Omeisaurus

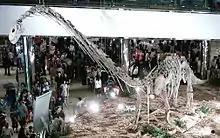
"O. tianfuensis" mount on display in Hong Kong

It was once classified as a member of the family Cetiosauridae, which had long been a wastebasket taxon. The species "O. fuxiensis" is sometimes confused with "Zigongosaurus", but the two are based on different material despite having the same species name.